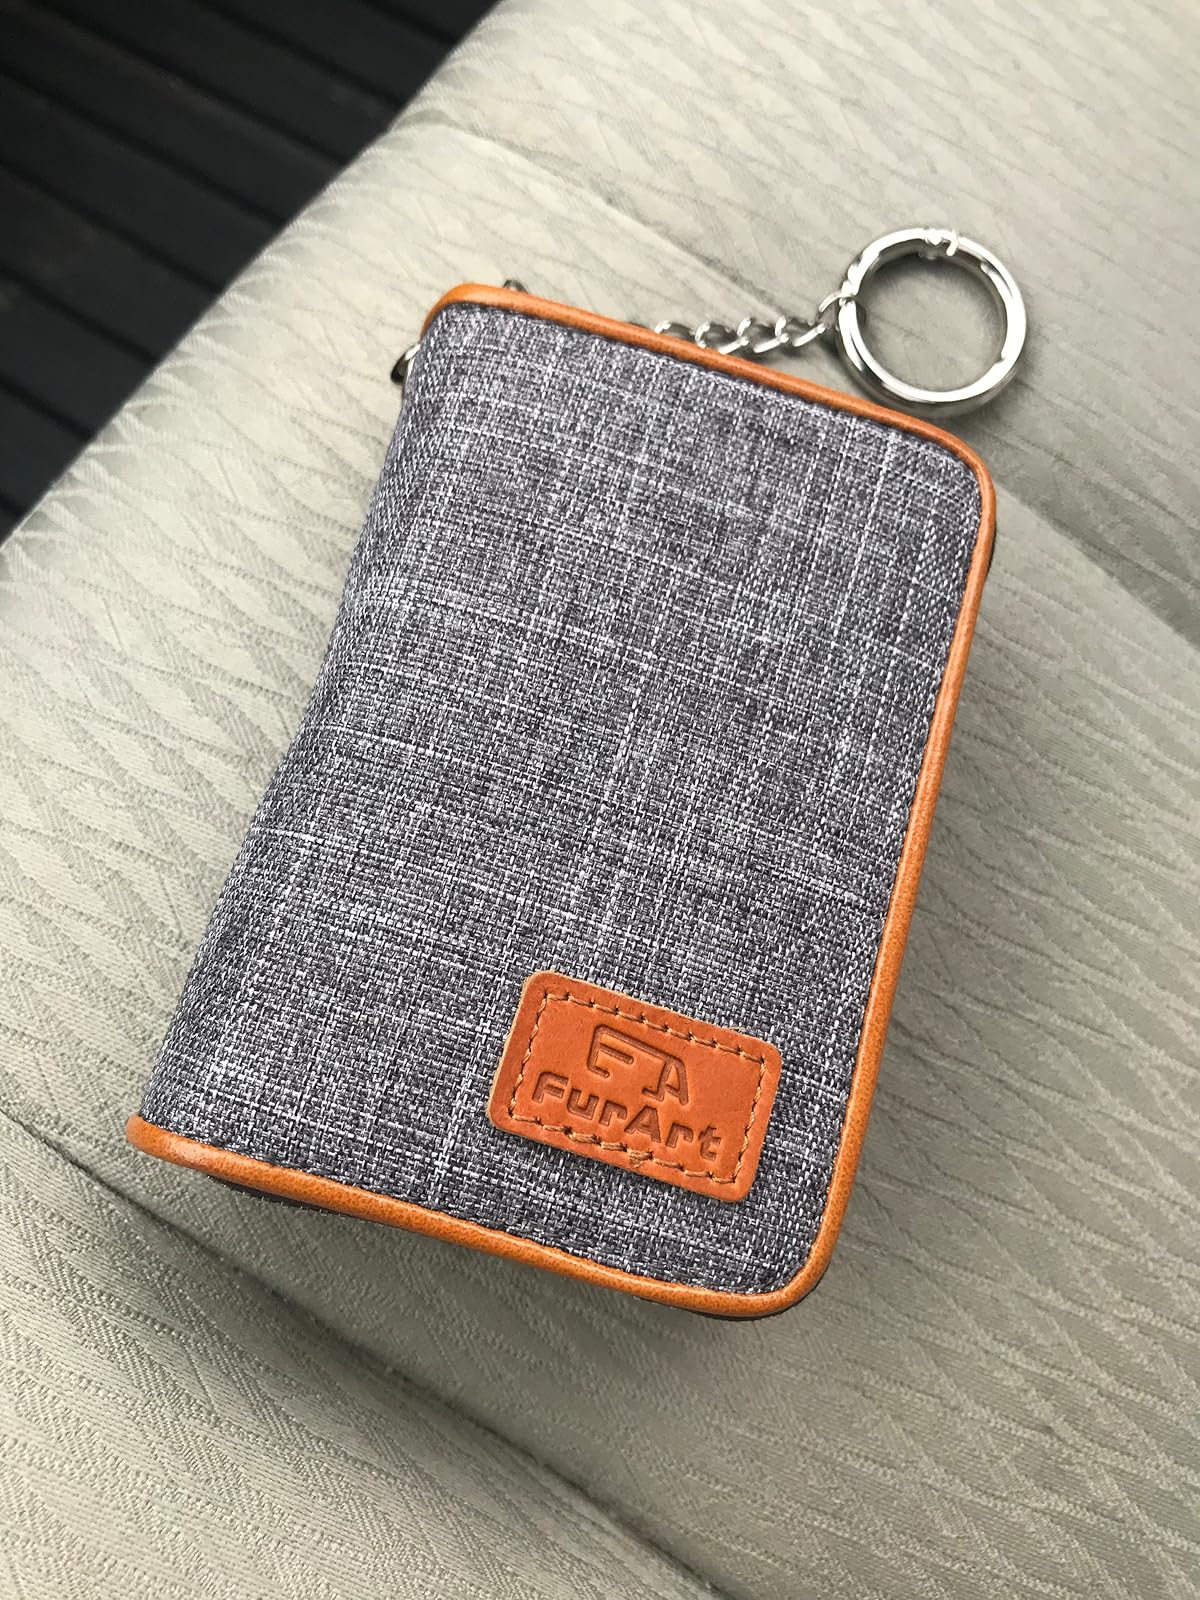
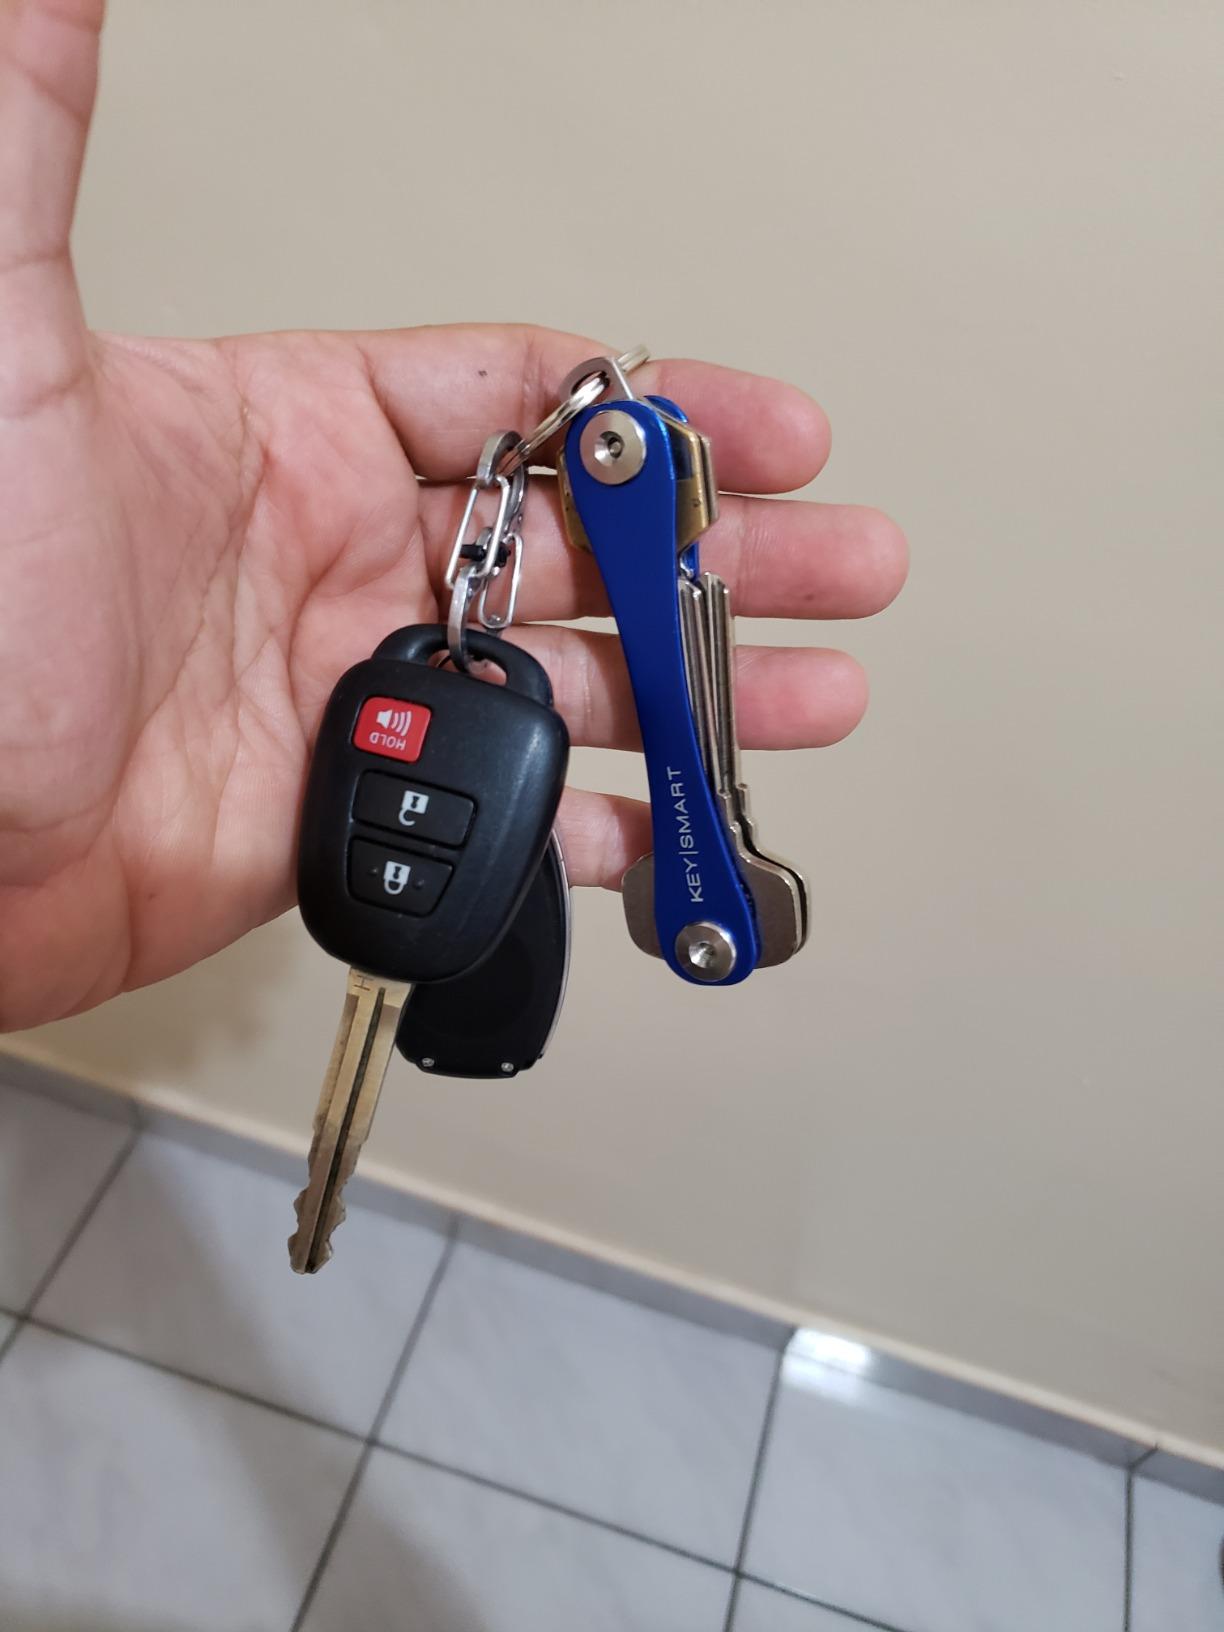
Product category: accessories_keychain
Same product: no